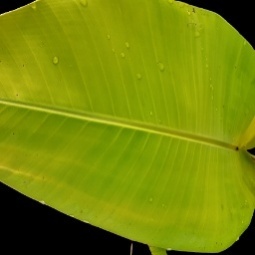
Label: Sulphur